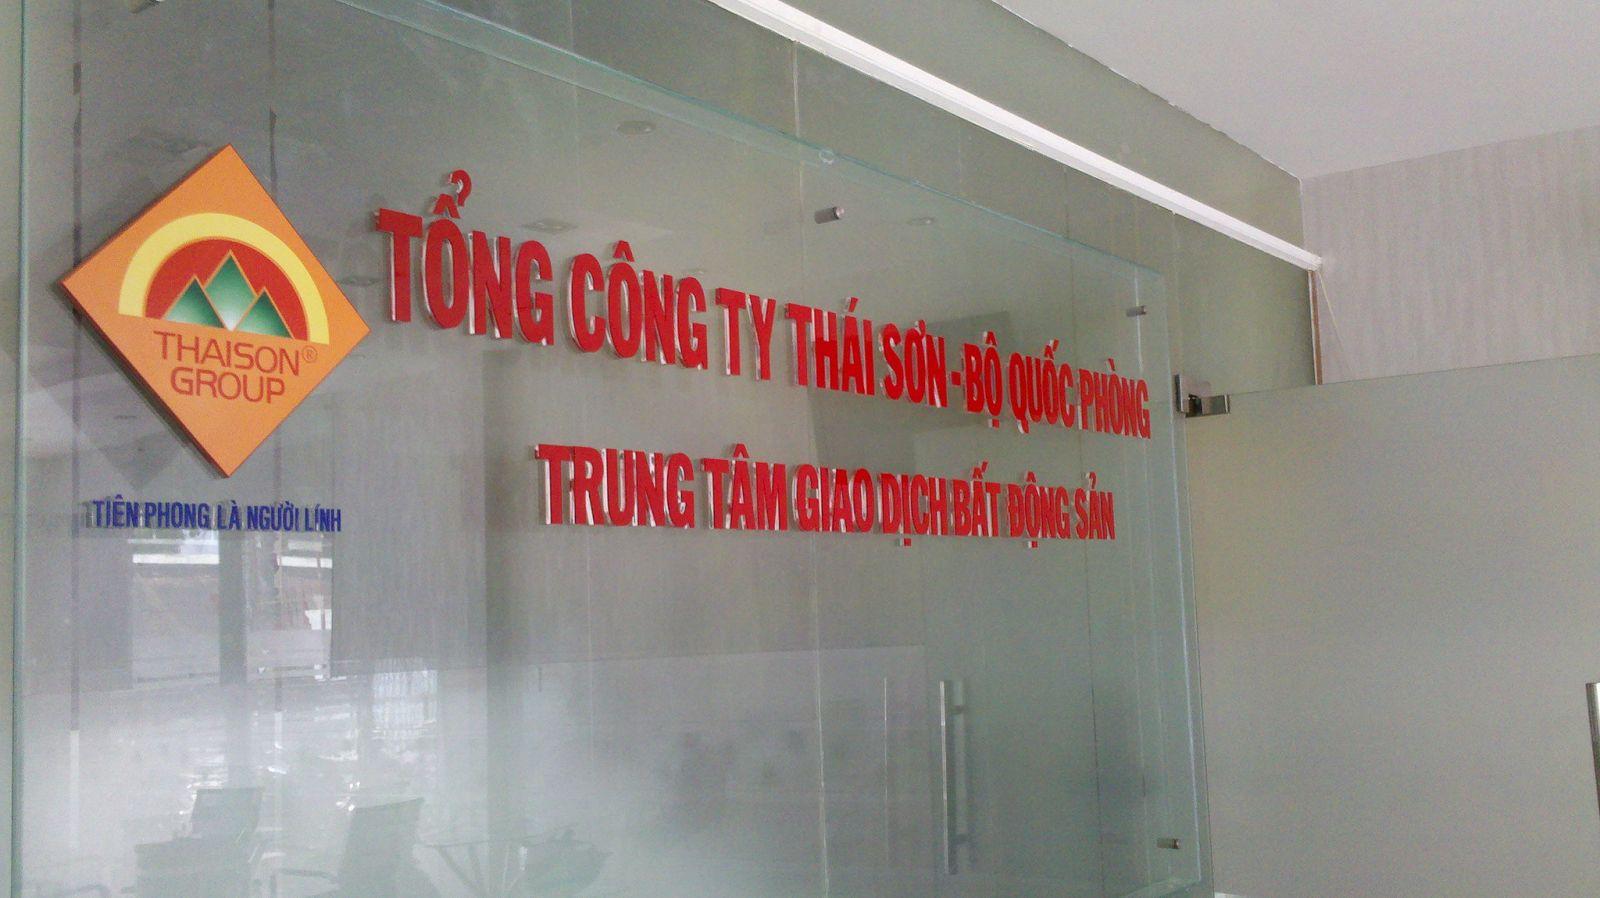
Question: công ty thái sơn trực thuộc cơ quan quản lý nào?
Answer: công ty thuộc quản lý của bộ quốc phòng